Goldenberry Hill

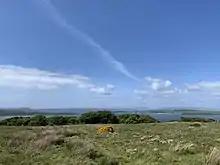
The view from the top of the hill.

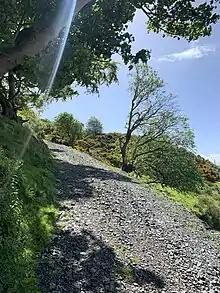
The footpath from the north up to Goldenberry Hill.

Goldenberry Hill is a hill in North Ayrshire, Scotland, near West Kilbride. It is a popular spot for walks and is visited regularly.